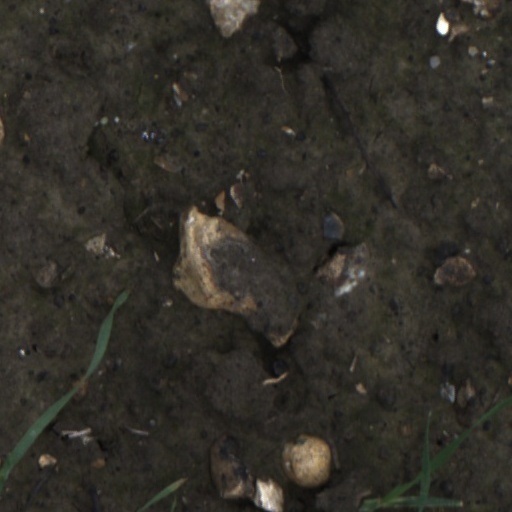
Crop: wheat